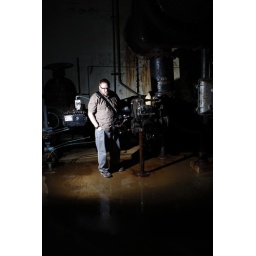
vistitng Philadelphia water works. using a bare 270 flash triggered by pocket wizards